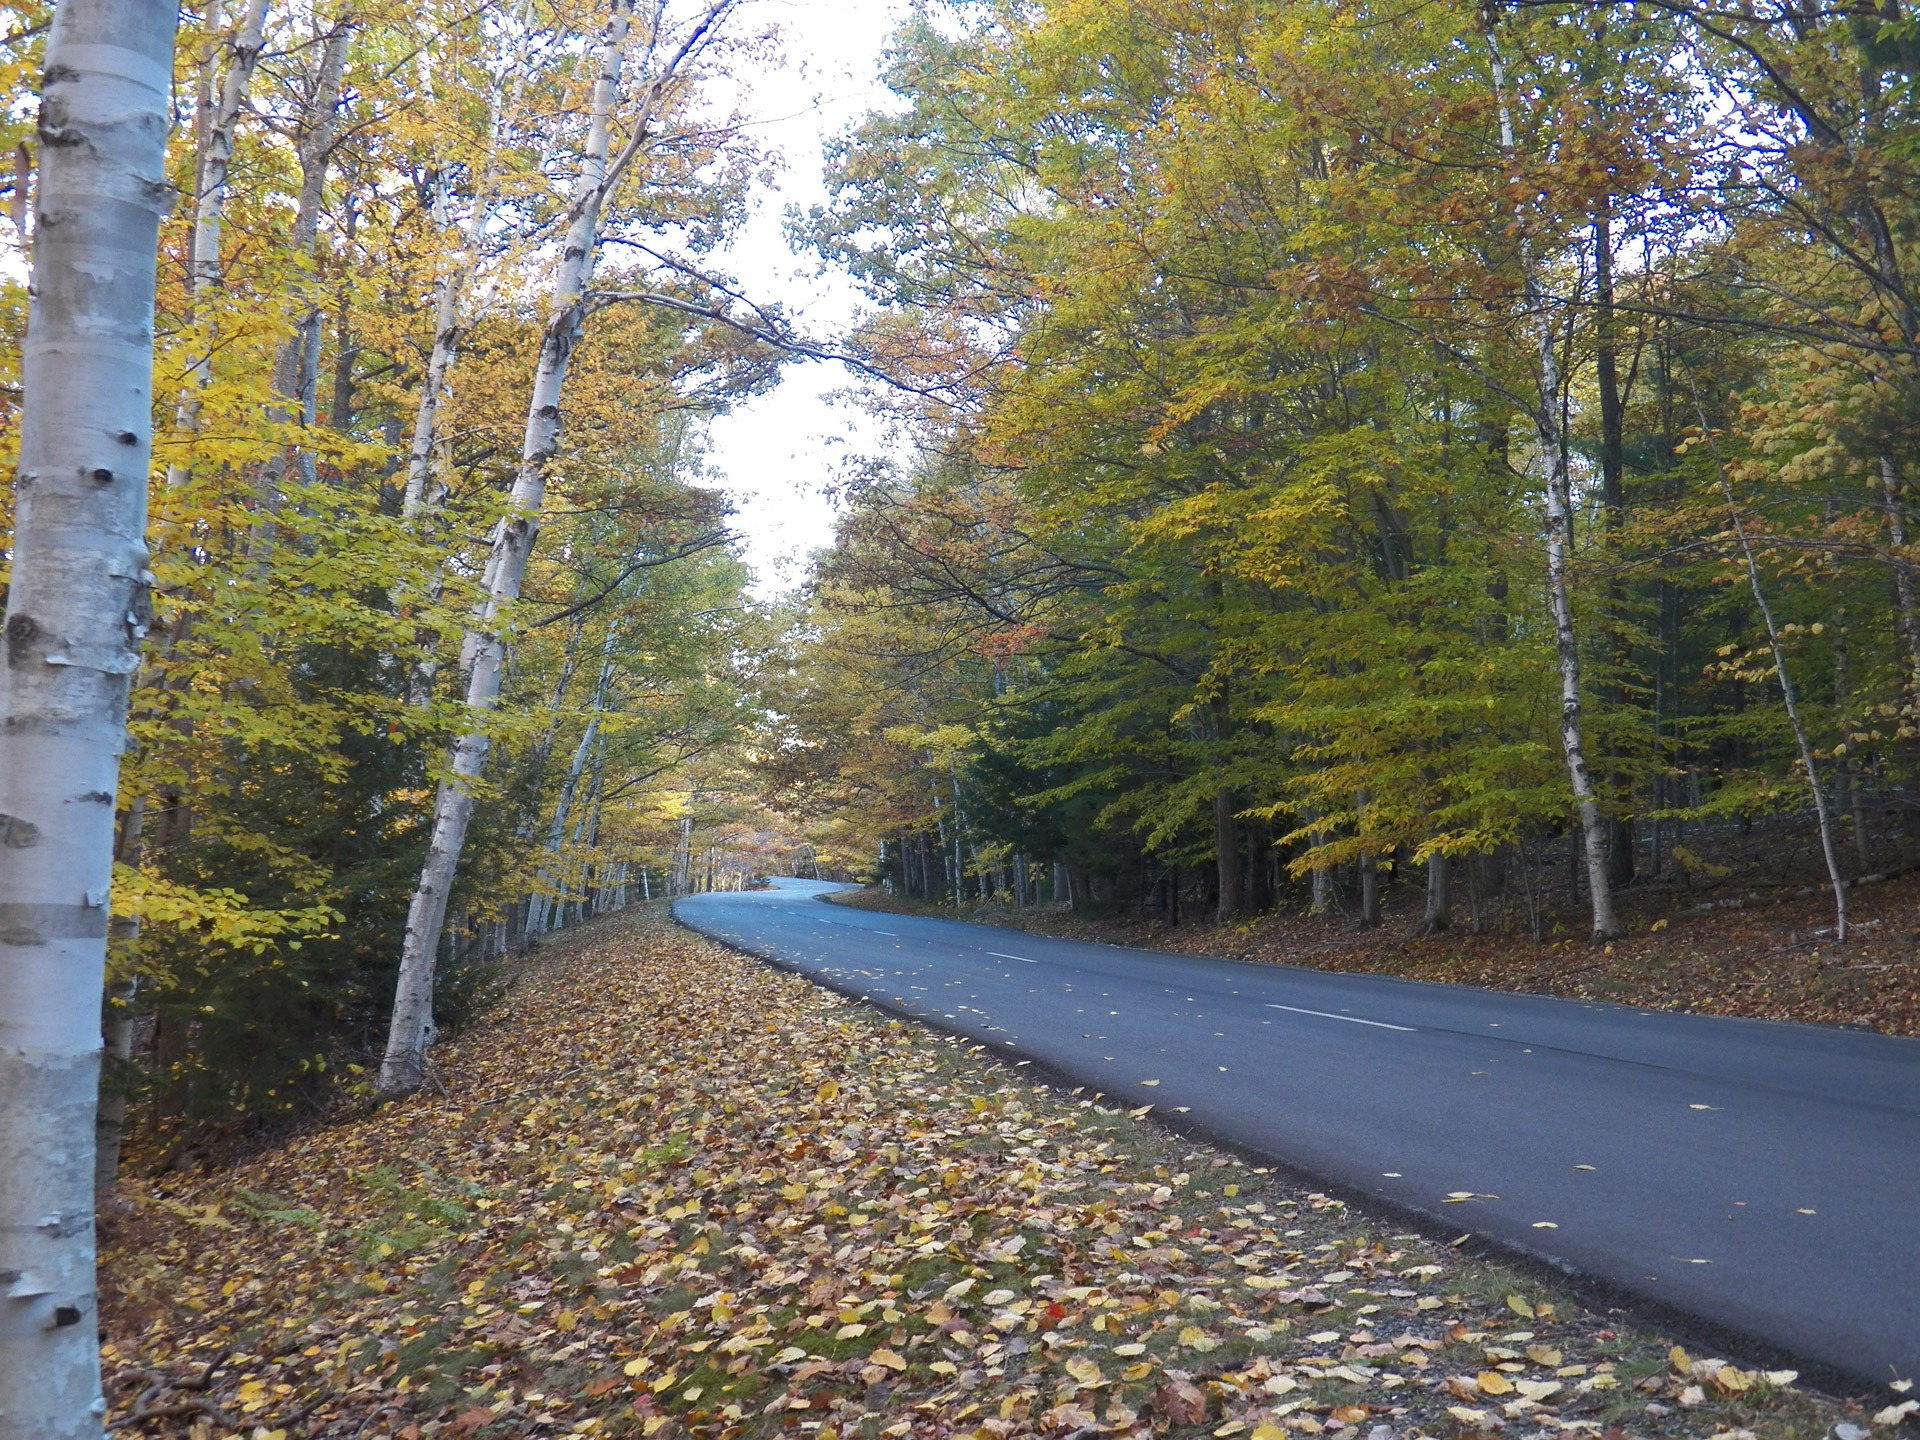
tree, nature, forest, plant, trail, countryside, sunlight, leaf, fall, highway, country, country road, travel, rural, autumn, season, trees, leaves, outdoors, woods, seasons, woodland, fall foliage, maine, ecosystem, new england, acadia, woody plant